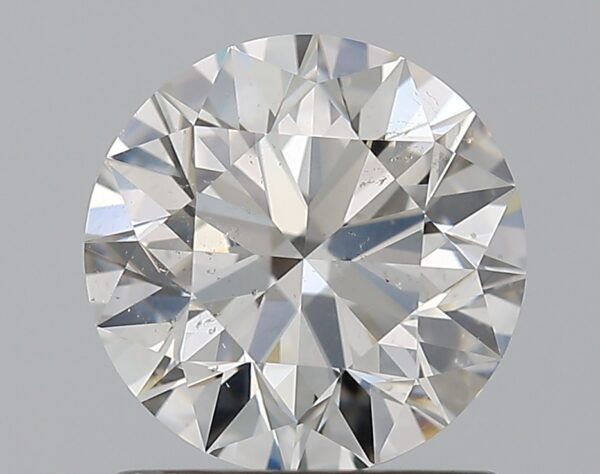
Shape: round
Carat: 1.2
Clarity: SI1
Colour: H
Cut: EX
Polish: EX
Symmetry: EX
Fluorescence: F
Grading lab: GIA
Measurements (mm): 6.73 x 6.77 x 4.23